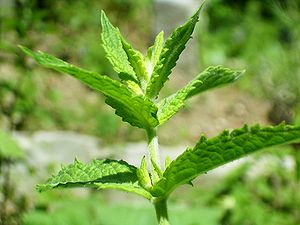
Grøn mynte
Grøn mynte er en 30-90 cm høj urt, der vokser i Danmark findes forvildet på fugtig bund nær bebyggelse. Alle overjordiske dele af planten indeholder æteriske olier, som giver den en karakteristisk lugt og smag.